Kanji Kentei

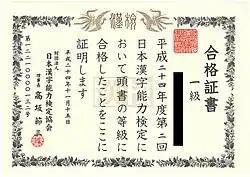
Certificate for the level 1 test

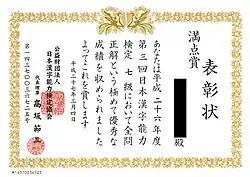
Certificate for achieving a perfect score on a given level

Certificates of passing are awarded for each level of the test, and contain such information as the test taker's name, level, year, as well as the sequential number of the test (a single digit designator for regular paper tests held 3 times a year, or two digits for computer-based tests (CBT) held with higher frequency at more than 150 testing sites across Japan).